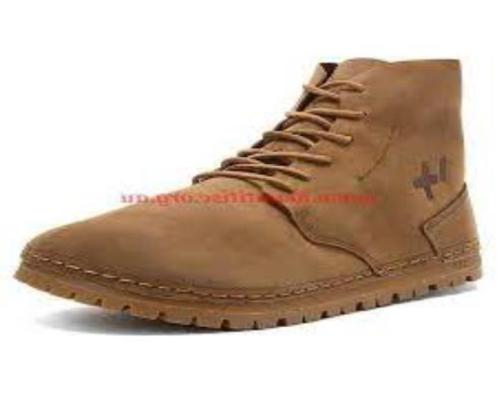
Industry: Clothes